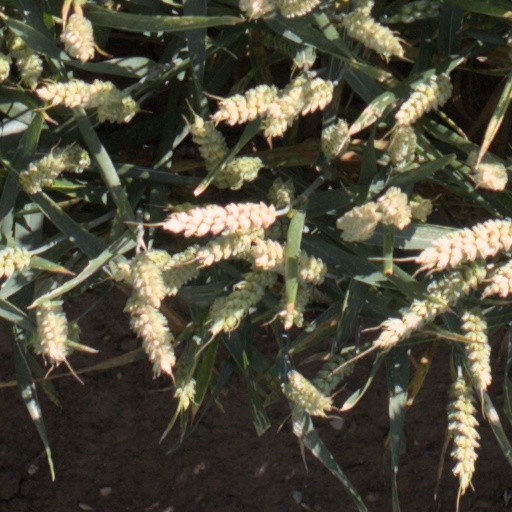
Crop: wheat